Amarna Princess

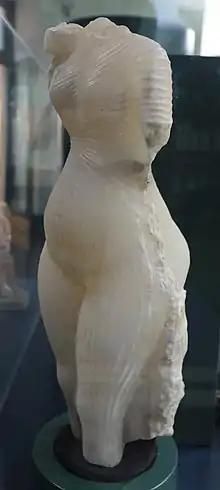
The Amarna Princess

The Amarna Princess, sometimes referred to as the "Bolton Amarna Princess," is a statue forged by British art forger Shaun Greenhalgh and sold by his father George Sr. to Bolton Museum for £440,000 in 2003. Based on the Amarna art-style of ancient Egypt, the purchase of the "Amarna Princess" was feted as a "coup" by the museum and it remained on display for three years. However, in November 2005, Greenhalgh was brought under suspicion by Scotland Yard's Arts and Antiquities Unit, and the statue was impounded for further examination in March 2006. It is now displayed as a part of an exhibition of fakes and forgeries.